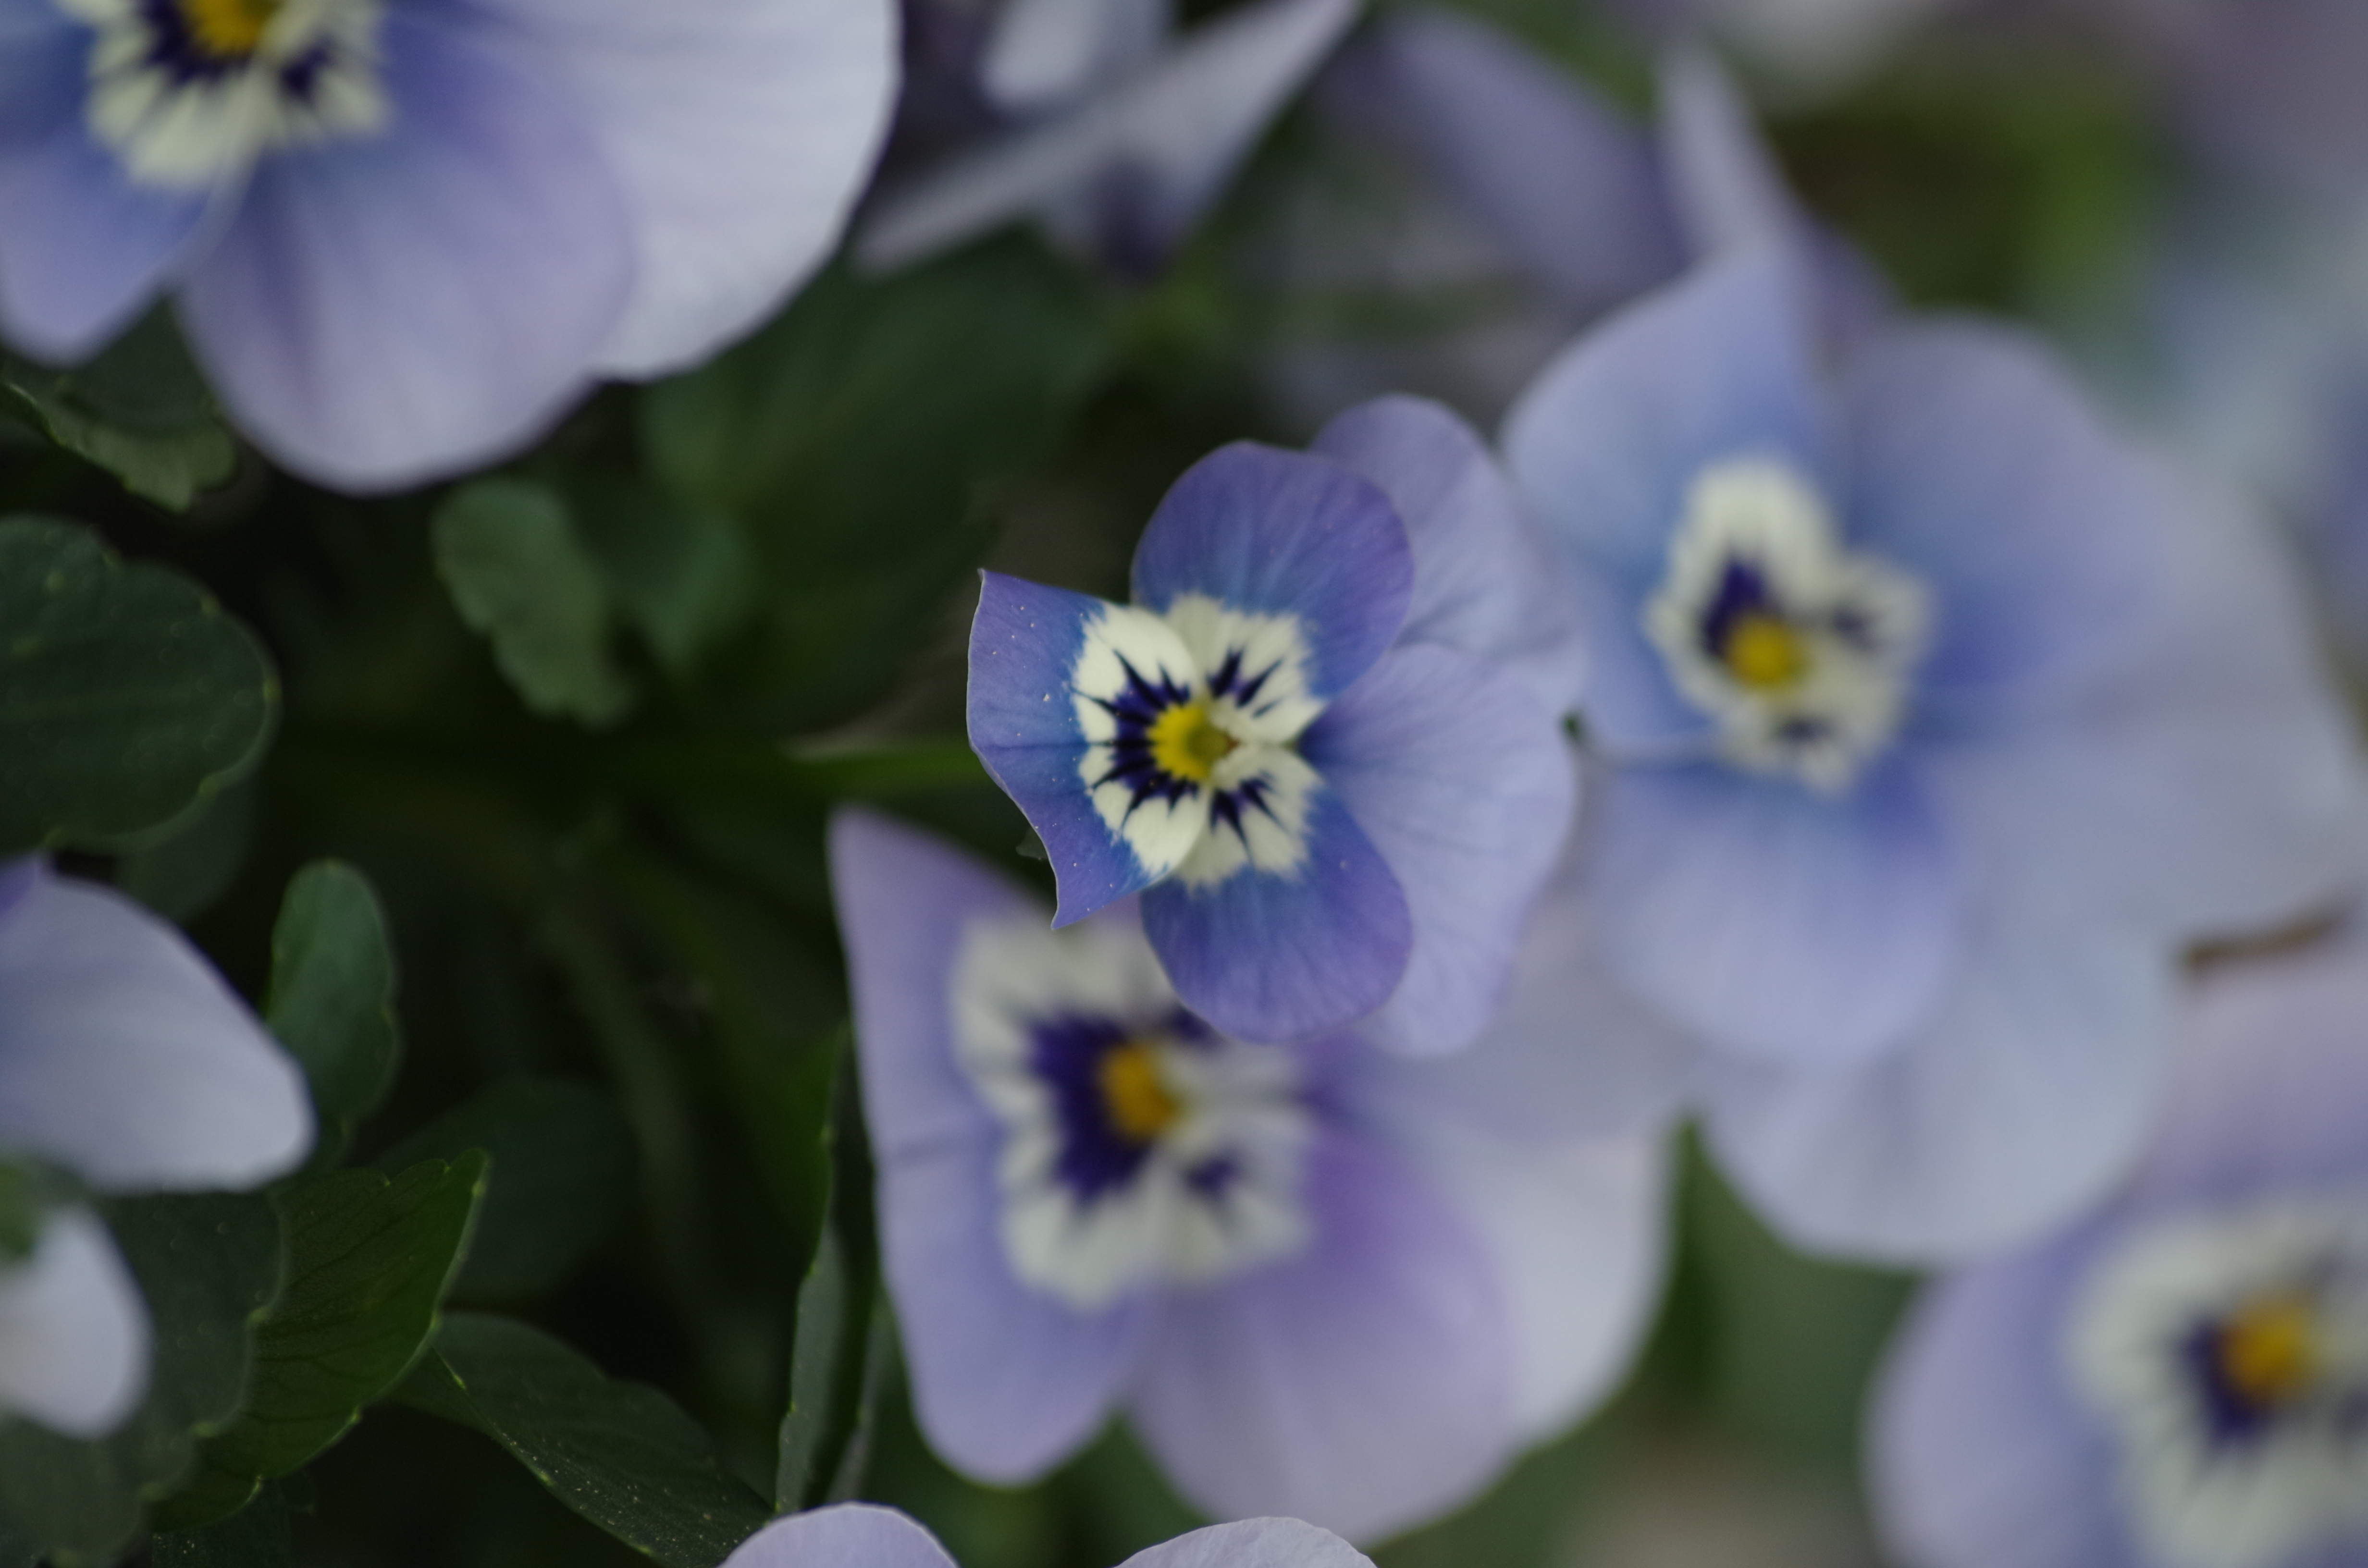
flower, spring, bloom, violet, atmosphere, nature, blue, flowering plant, plant, petal, purple, wildflower, violet family, borage family, viola, annual plant, macro photography, forget me not, dayflower family